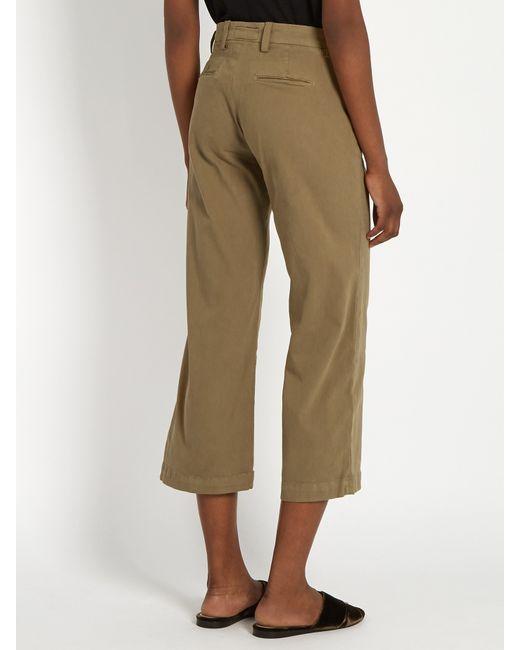
Braune Baumwollhose mit hoher Taille für Damen